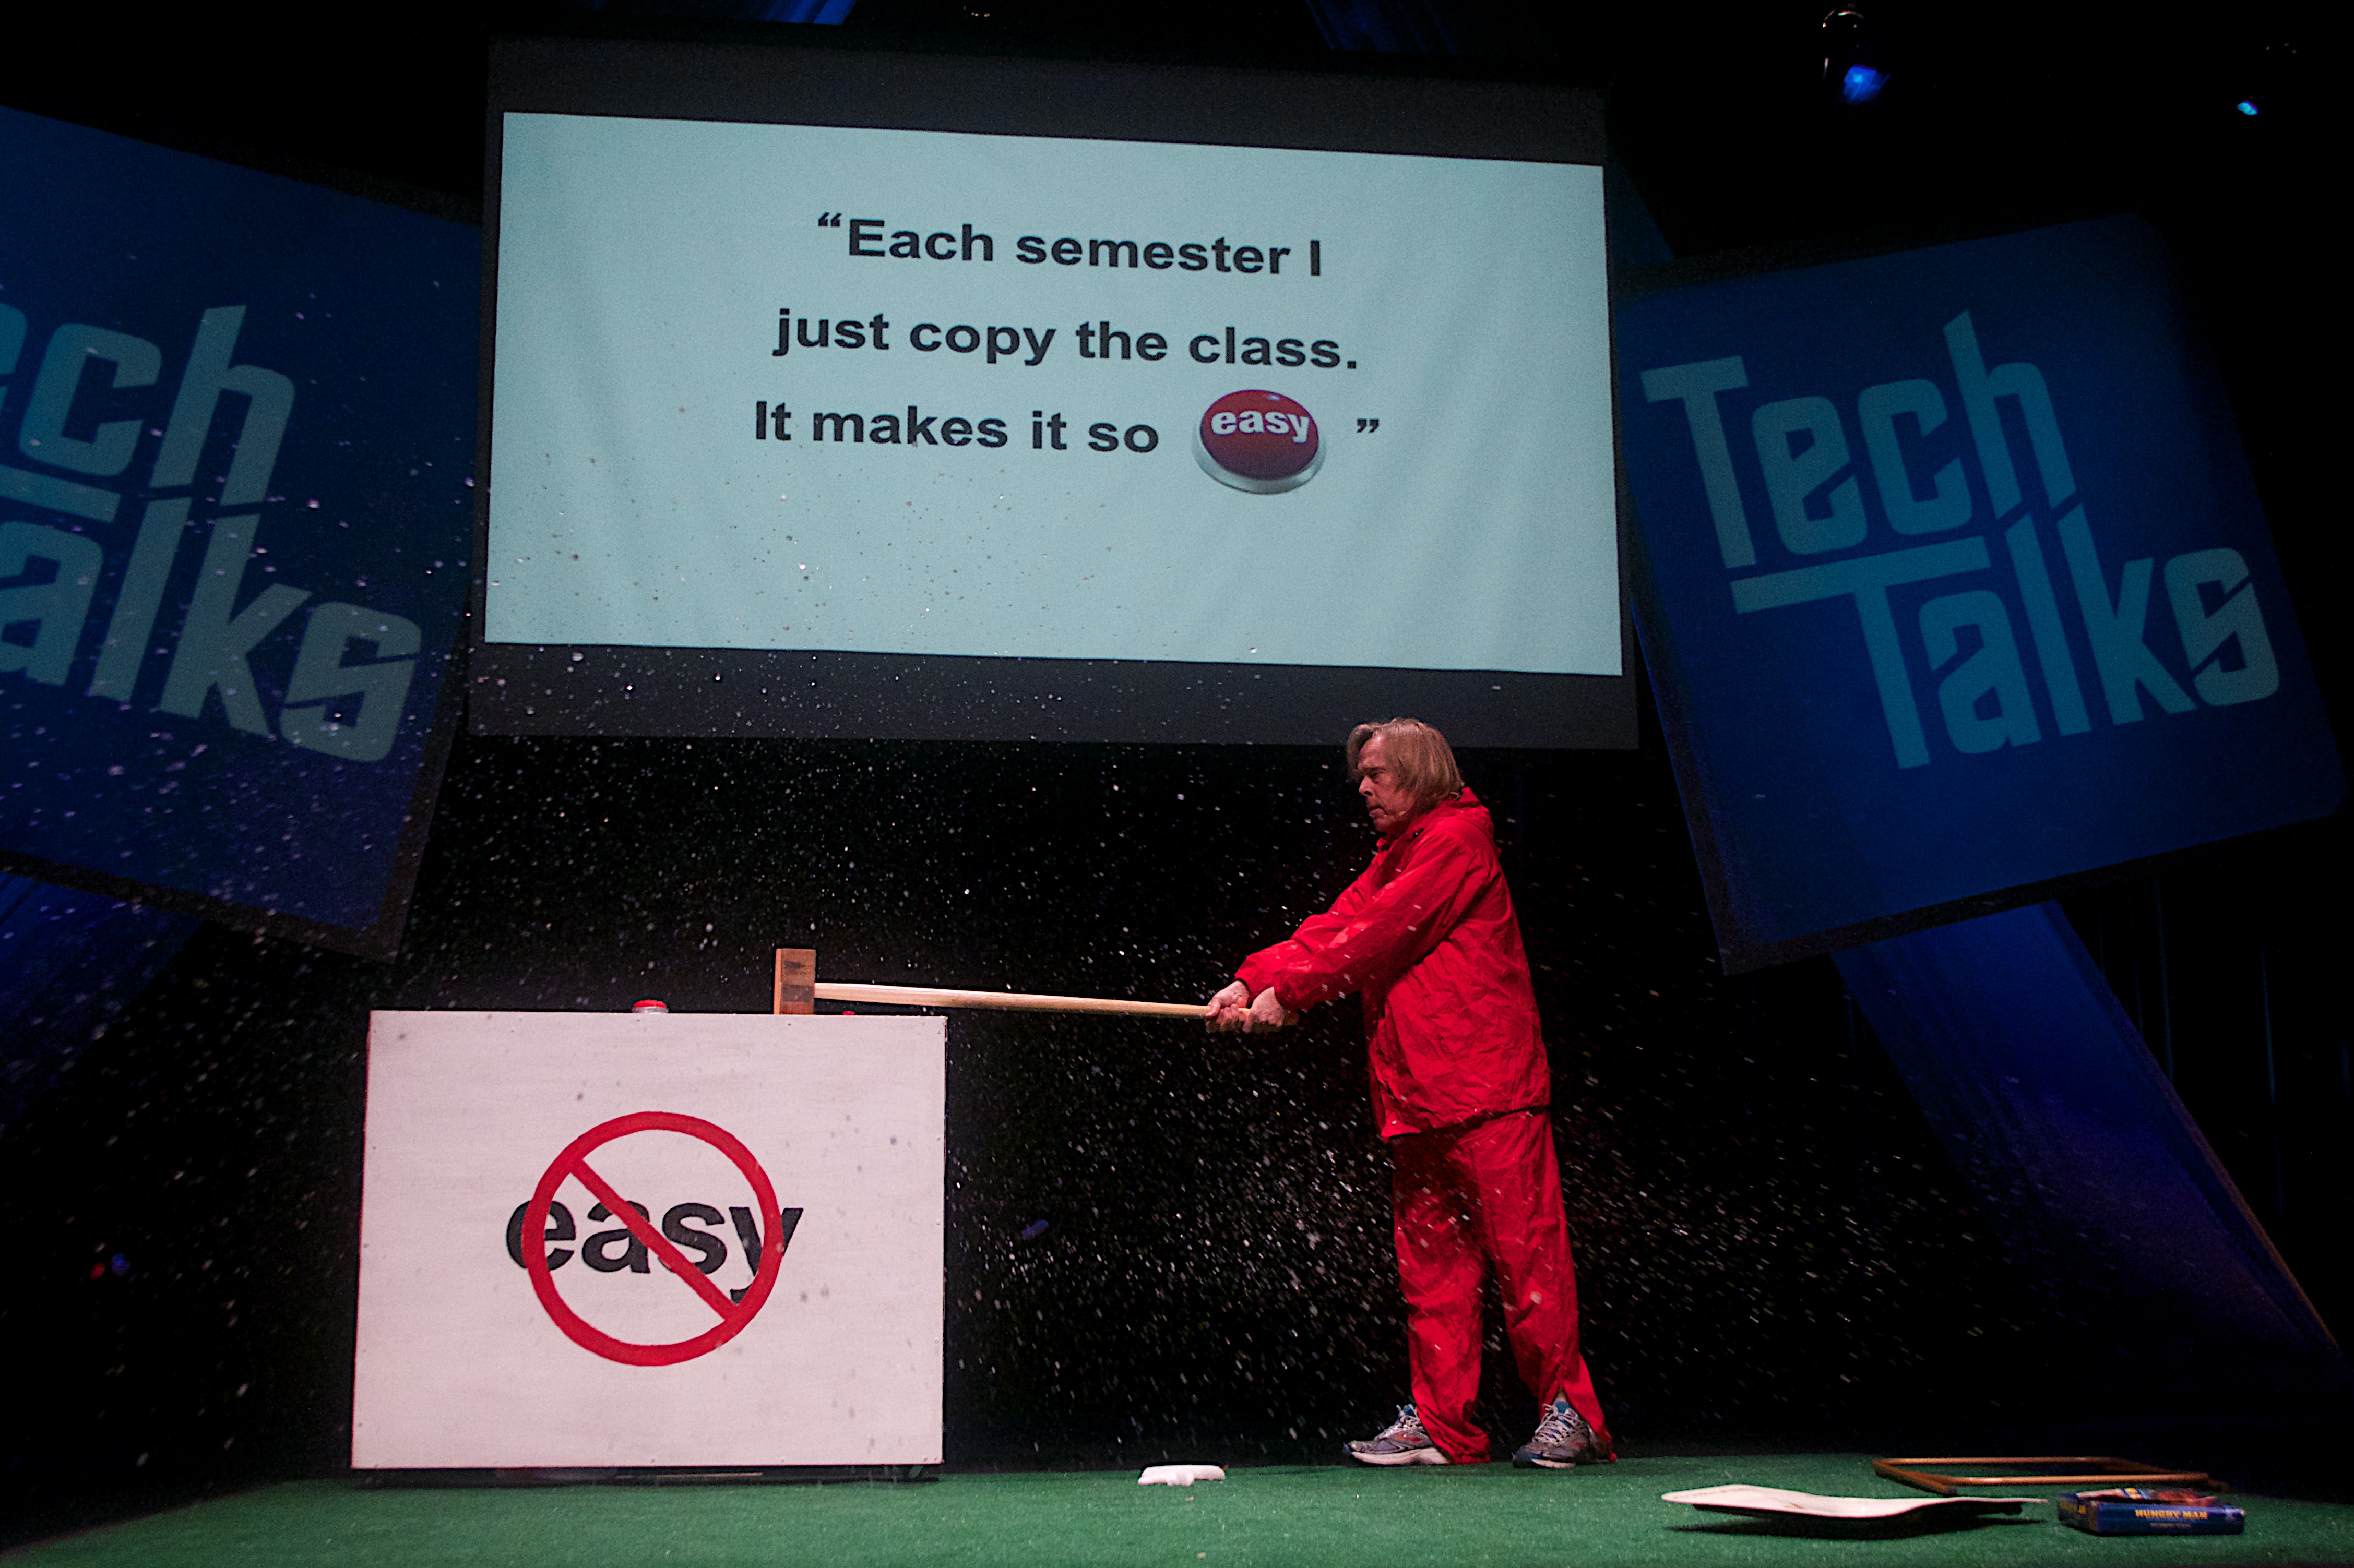
signage, games, scctechtalks, snooker